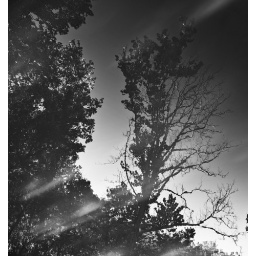
Trees and sky reflected in the water of Little Eagle Creek. (Rotated and flipped for obscurely pedantic reasons)